Entry and coronation of Anne of Denmark

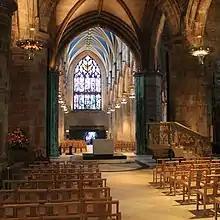
In St Giles, Robert Bruce spoke from Psalm 107 on those 'went down to the sea in ships'

The Coronation took place on Sunday 17 May 1590 in Holyrood Abbey. Fifteen men were knighted before the ceremony including; James Douglas of Drumlanrig, Robert Ker of Cessford, Walter Scott of Buccleuch, Robert Gordon of Lochinvar, John Cockburn of Ormiston, Thomas Kennedy of Culzean, and Duncan Campbell of Glenorchy. Robert Bruce was the minister. William Douglas, 10th Earl of Angus carried the sword of state into the church, Lord Hamilton the sceptre, and the Duke of Lennox carried the crown.